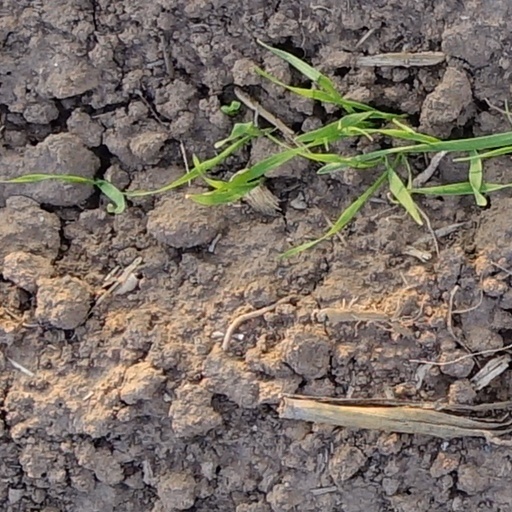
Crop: wheat